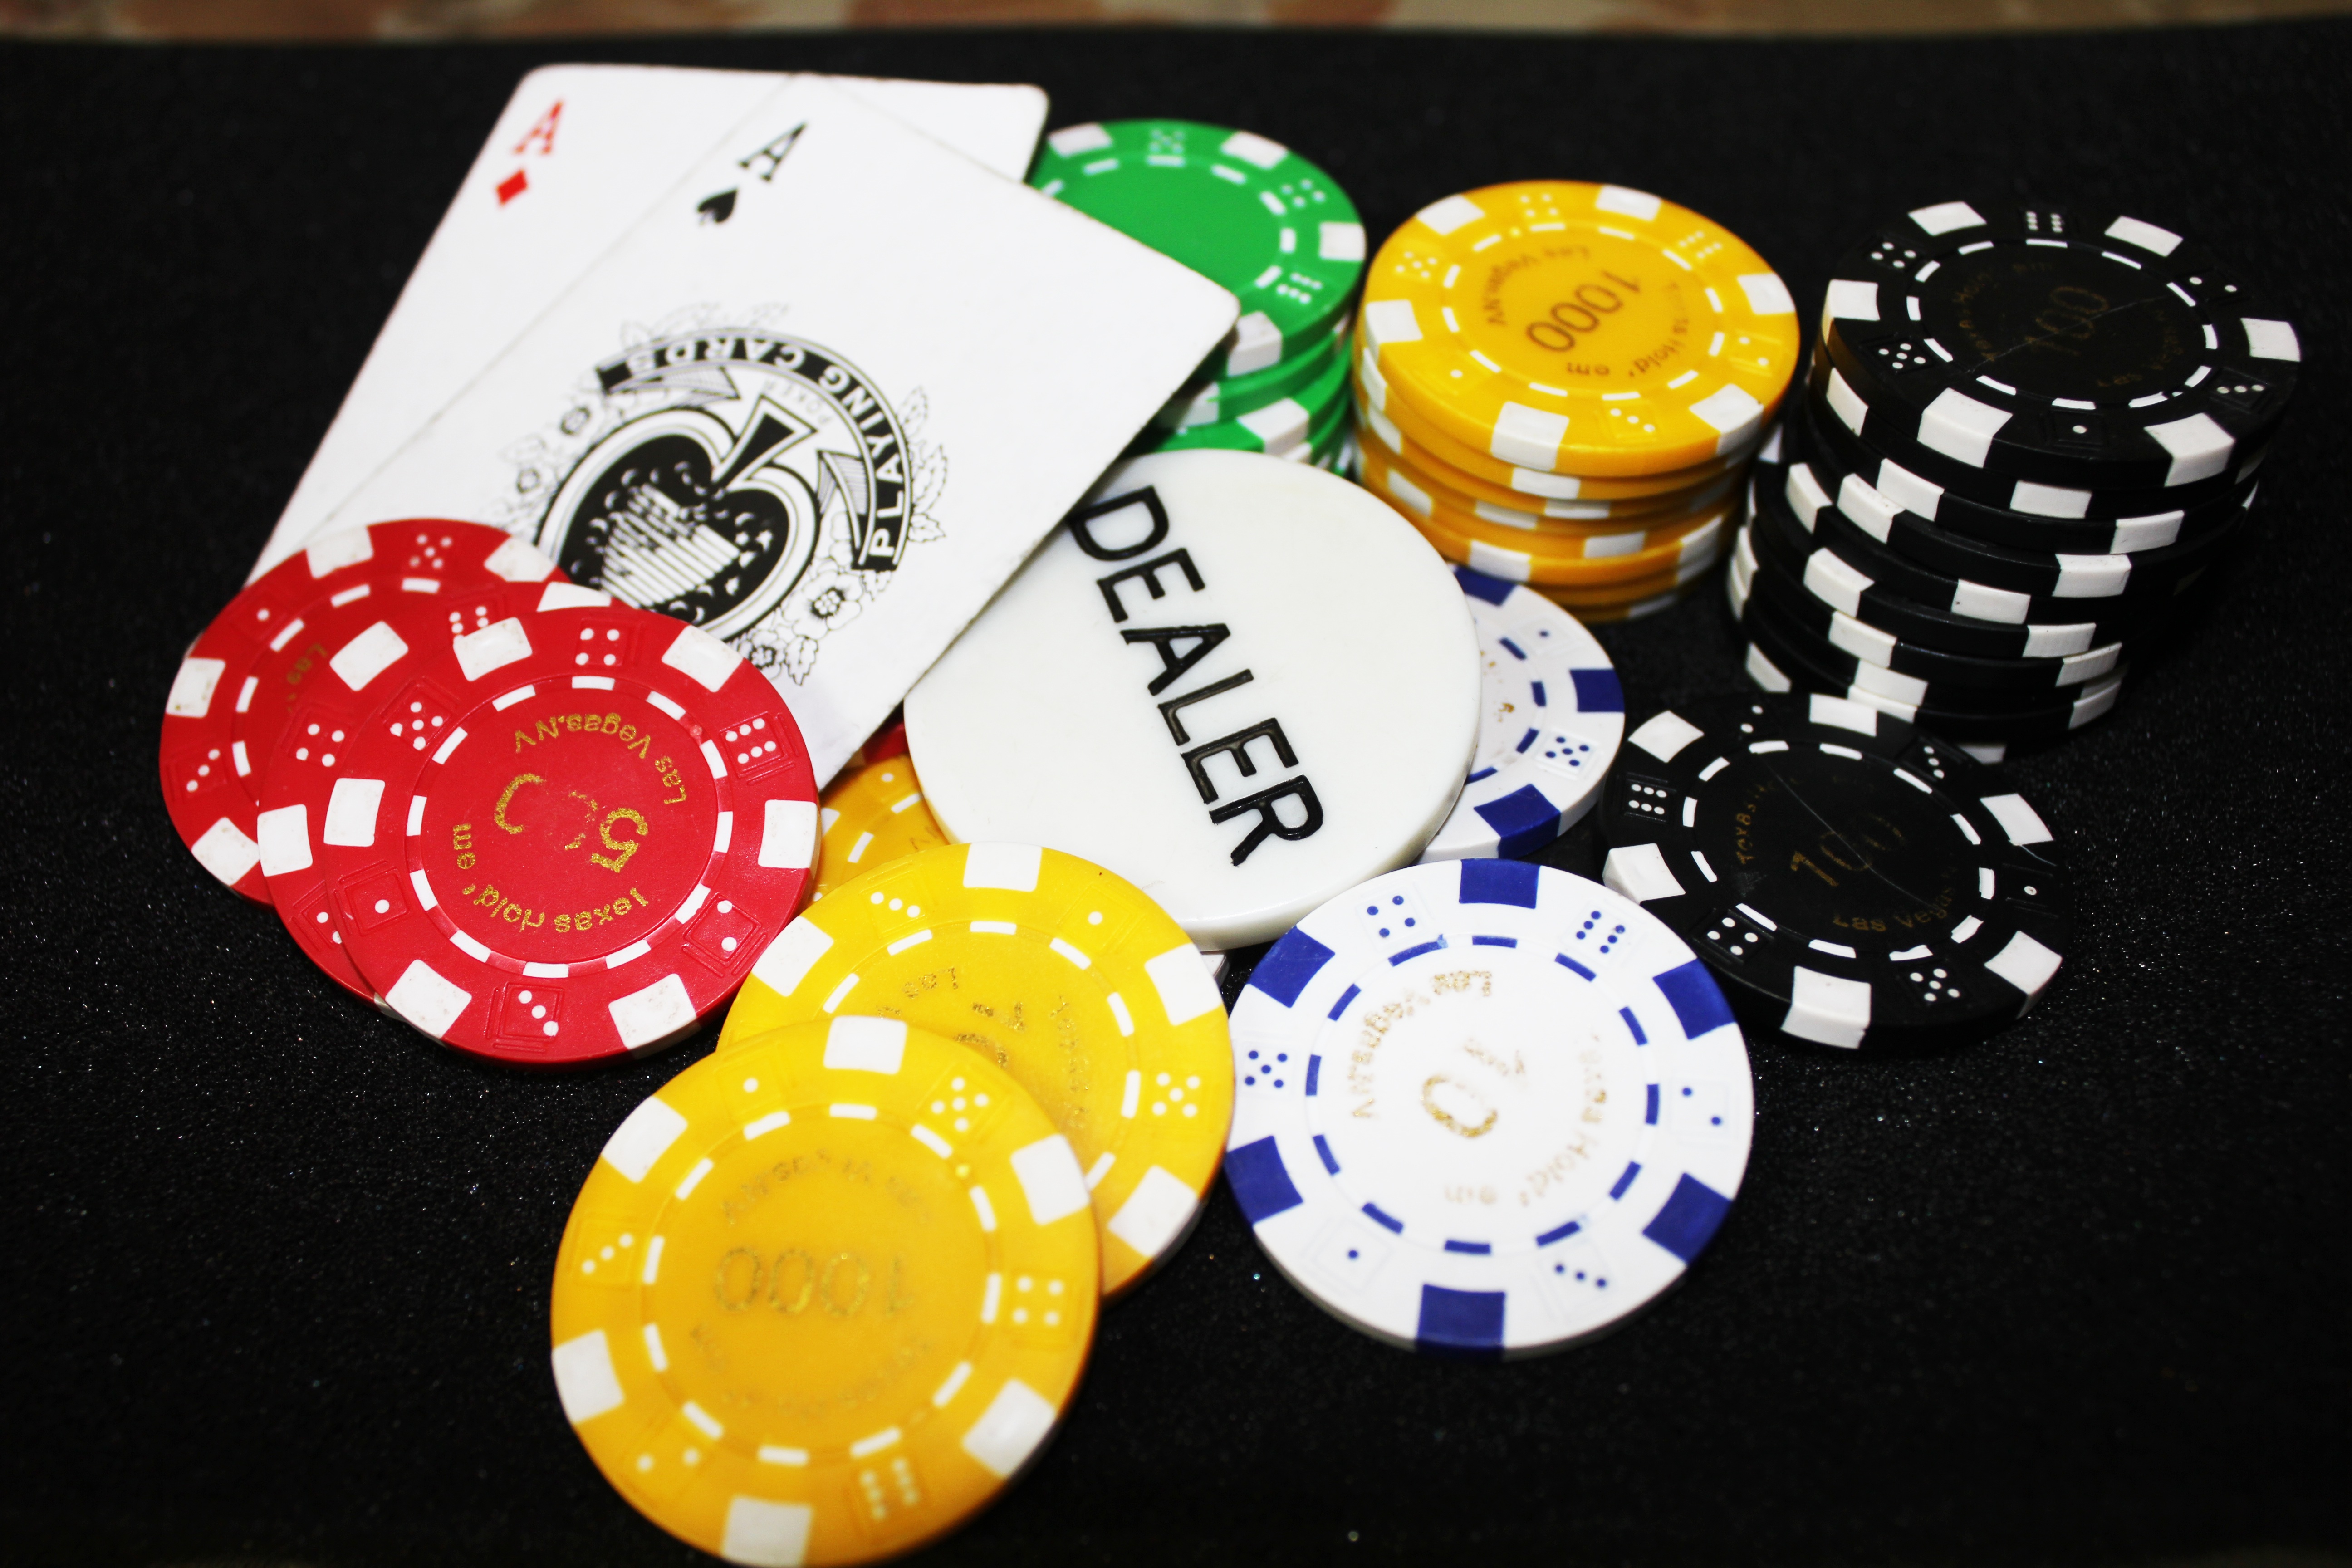
game, play, recreation, circle, gamble, casino, gambling, games, luck, risk, addiction, win, chips, poker, las vegas, chance, bet, card game, blackjack